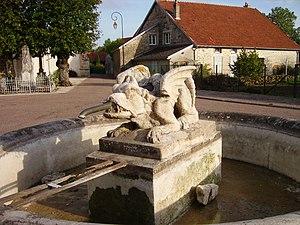
Aujeurres est une commune française, située dans le département de la Haute-Marne en région Grand Est.
Cet article dresse la liste des fontaines protégées au titre des monuments historiques dans la région du Grand Est.
Cet article recense les monuments historiques de la Haute-Marne, en France.